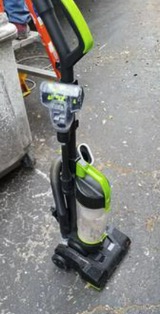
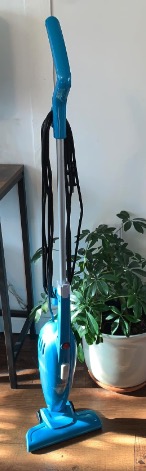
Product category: items_vacuum
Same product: no